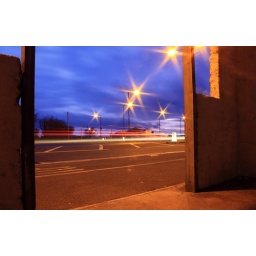
Long exposure taken from within a bus stop looking out upon a busy road during twilight